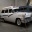
Label: ambulance